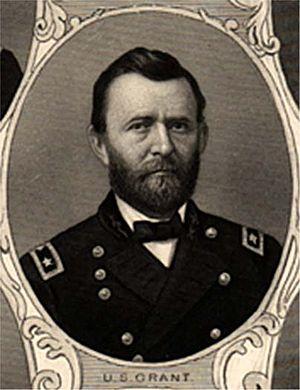
Sont énumérés ici les grades des Forces armées des États-Unis avec leur appellation en anglais, et l'indication du grade équivalent le plus proche dans l'Armée française.